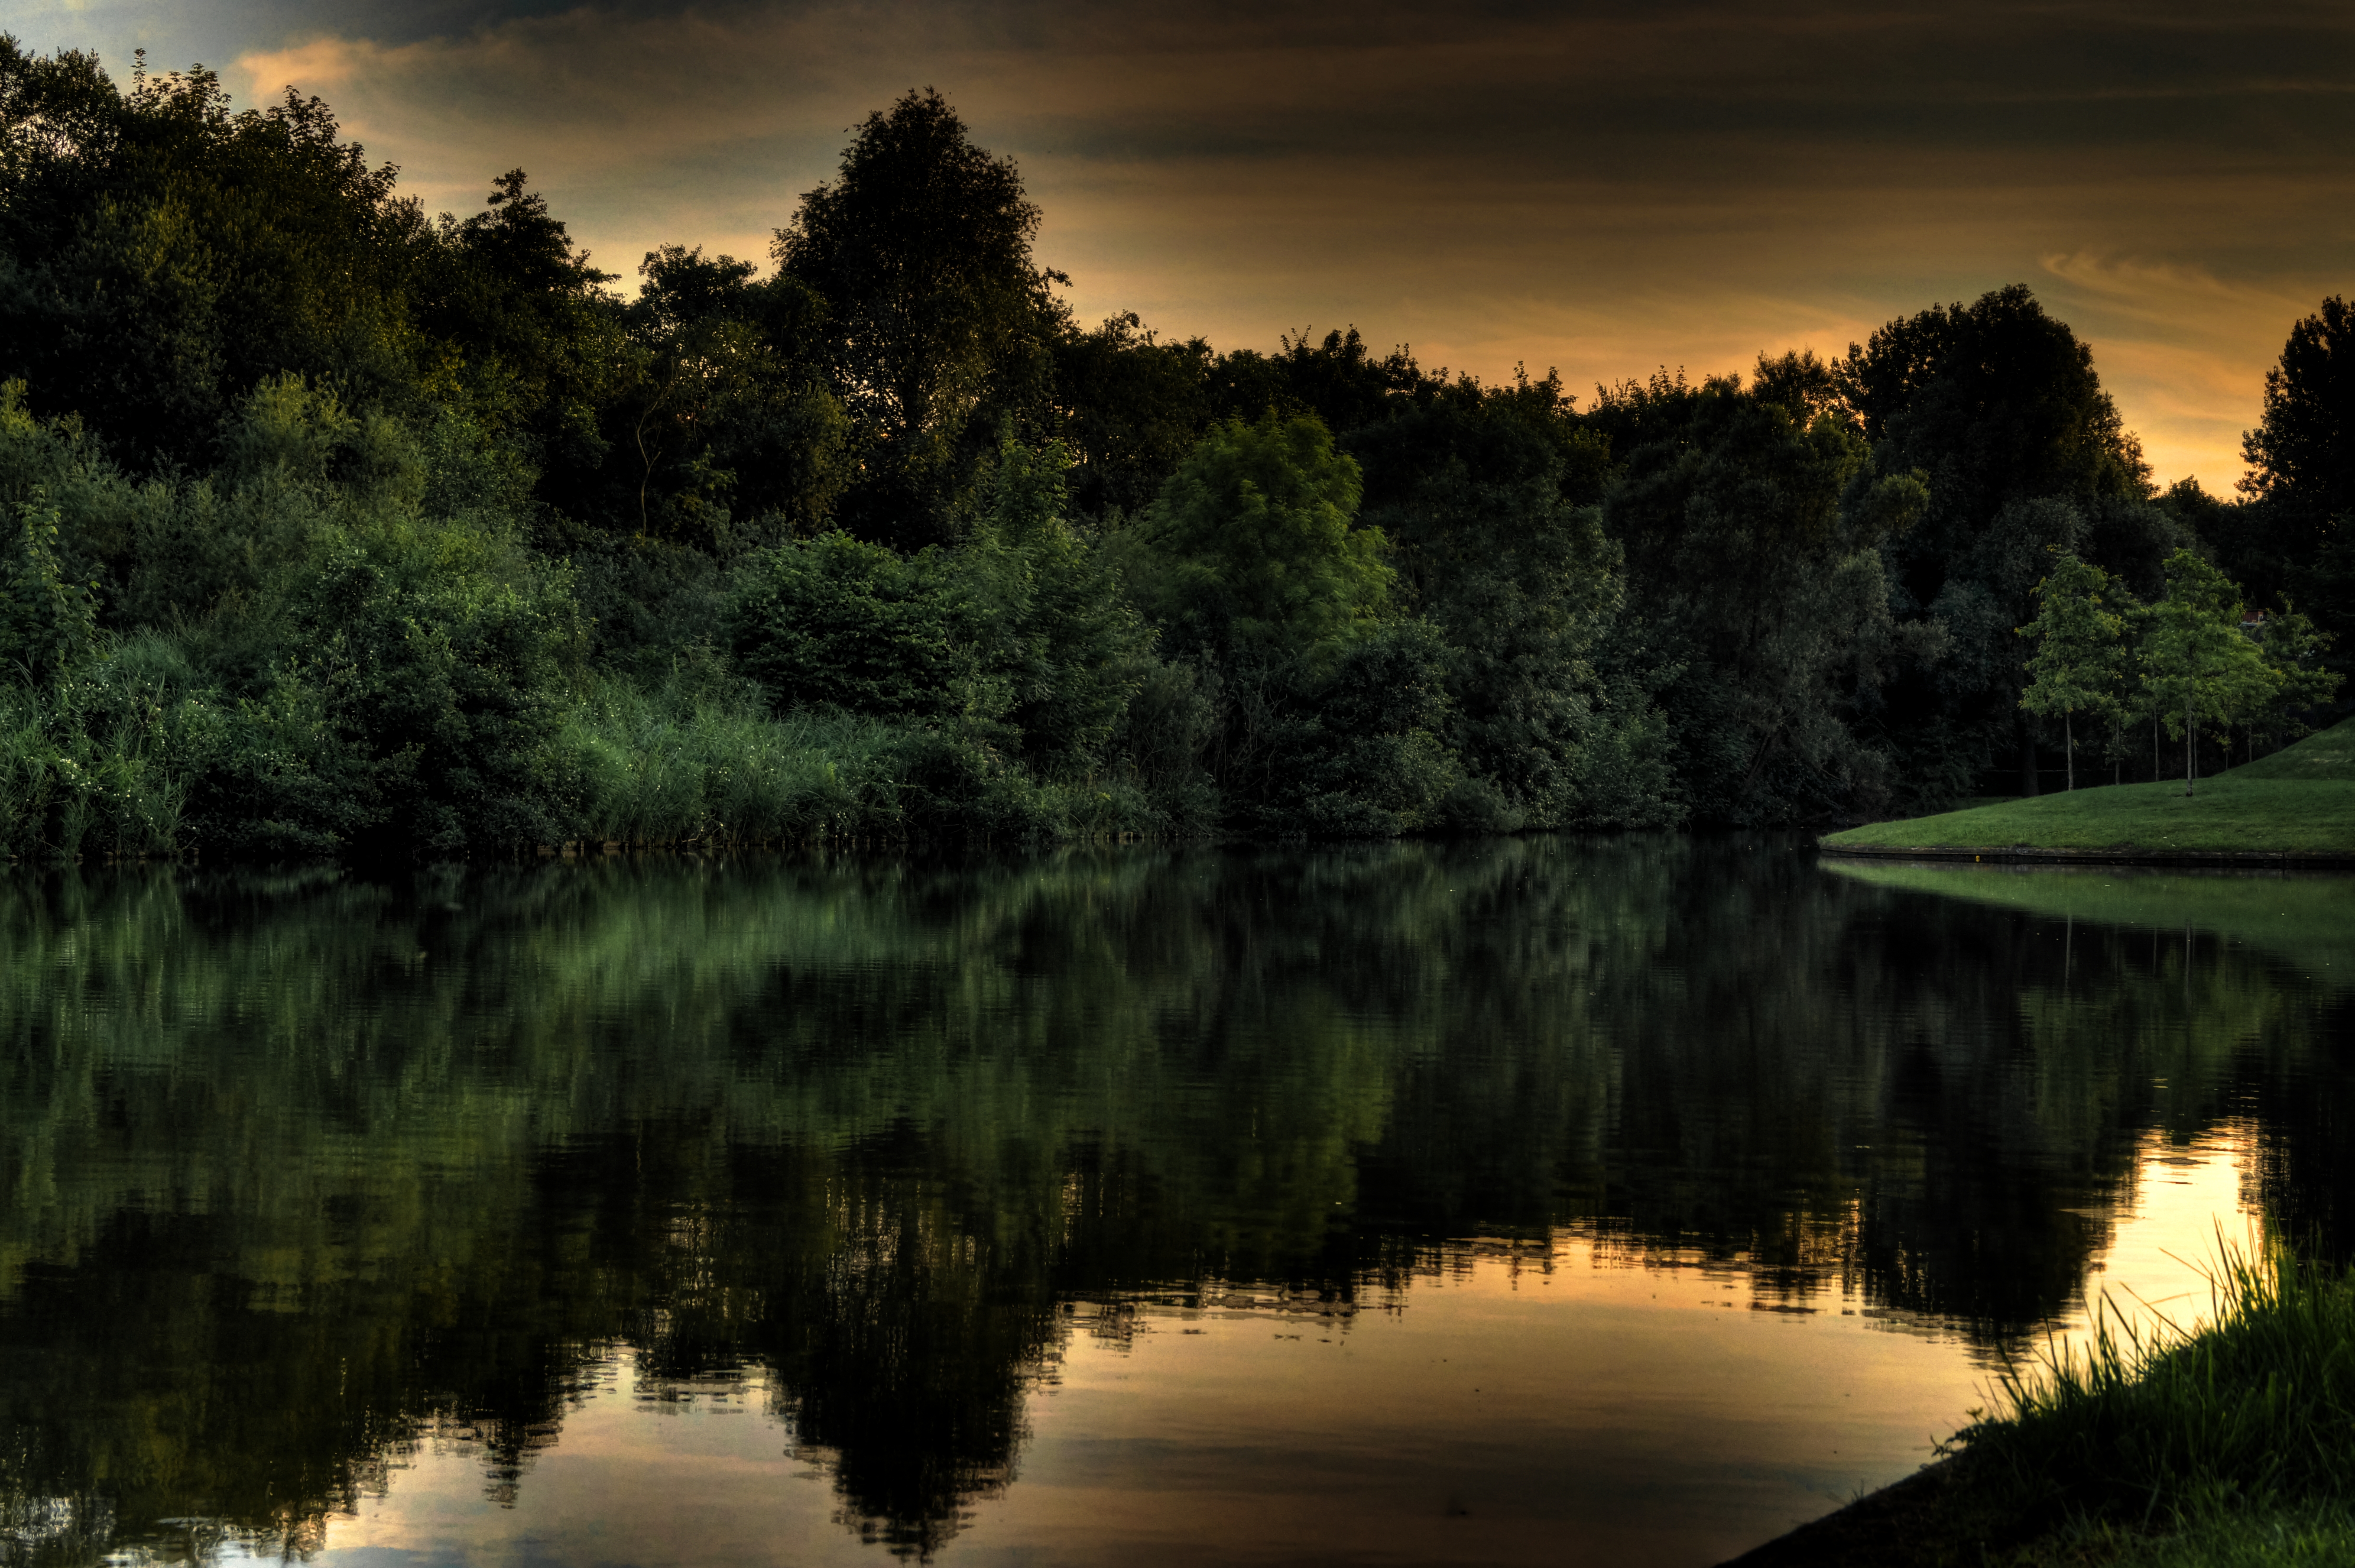
landscape, sea, tree, nature, forest, wilderness, wood, sunset, sunlight, morning, leaf, lake, dawn, river, dusk, pond, evening, reflection, autumn, hdr, netherlands, wetland, reflections, habitat, ecosystem, groningen, natural environment, atmospheric phenomenon, woody plant